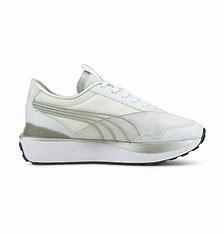
Brand: Puma
Model: Cruise Rider